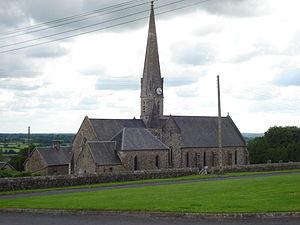
C'est une photographie de l'église du village de Montpinchon.
Montpinchon est une commune française, située dans le département de la Manche en région Normandie, peuplée de 529 habitants.